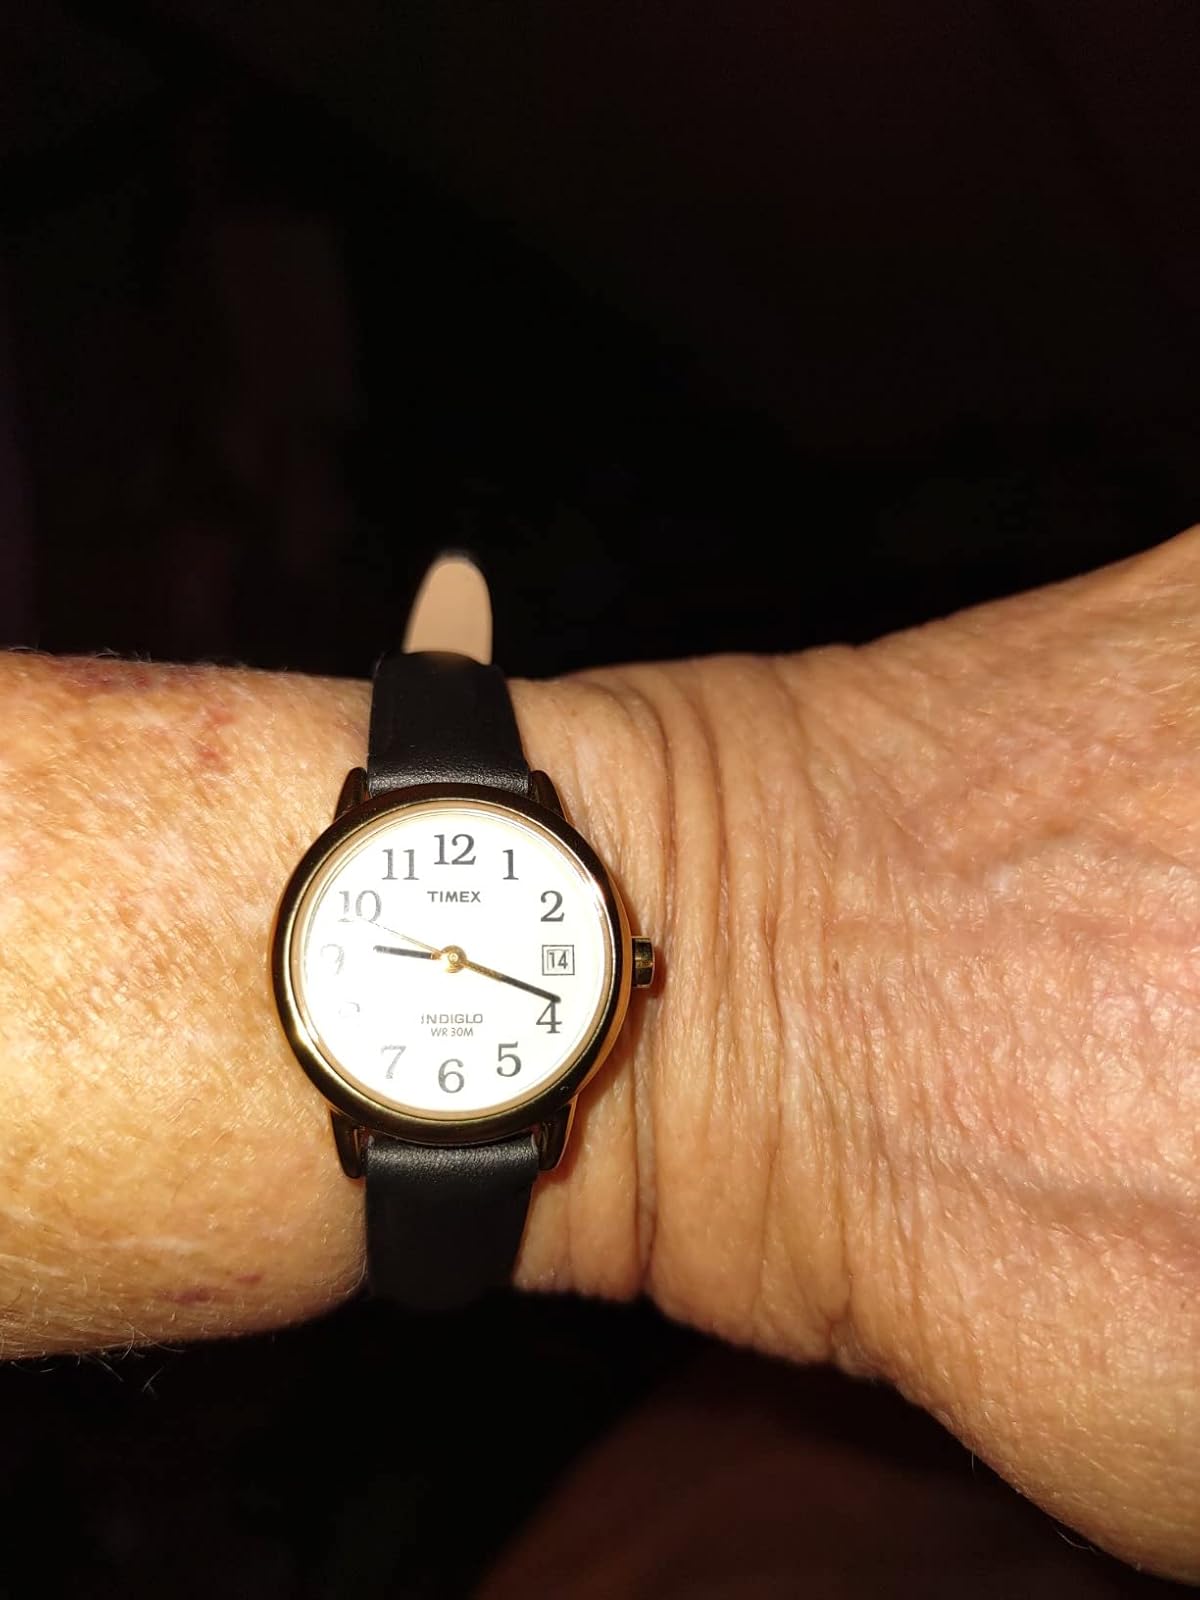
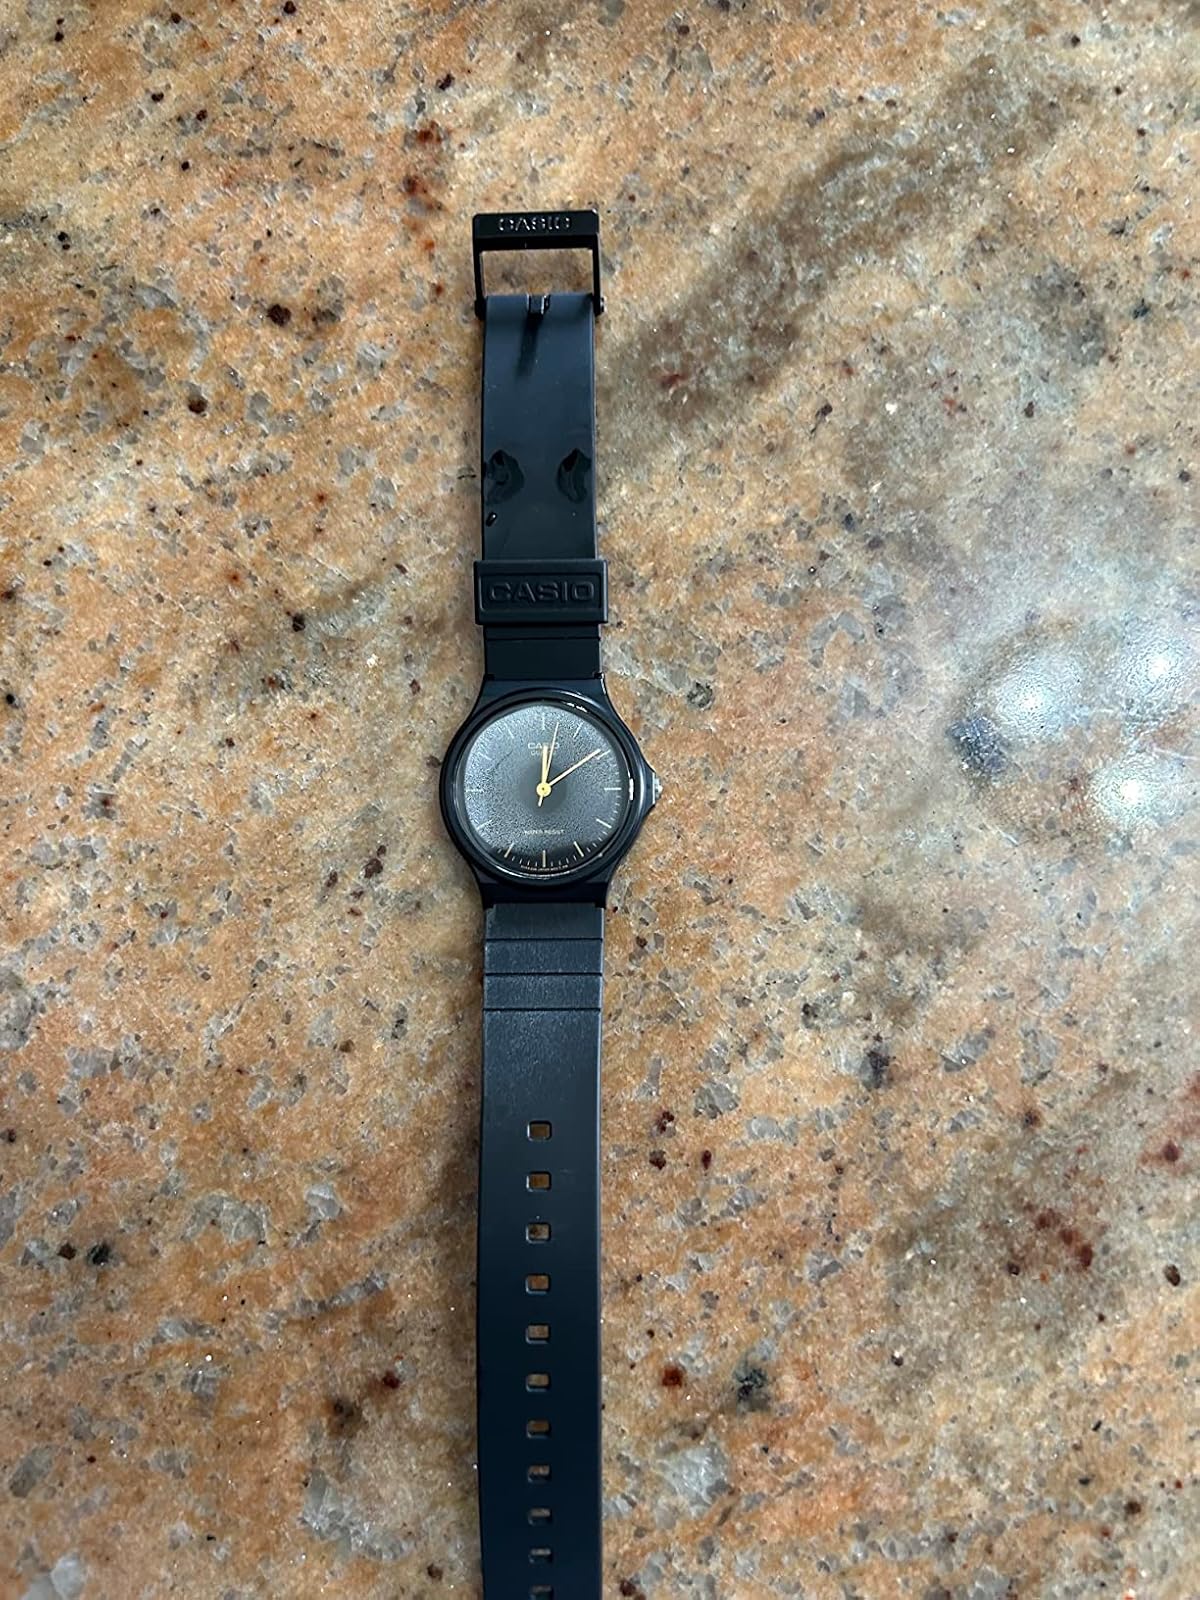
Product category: accessories_watch
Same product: no